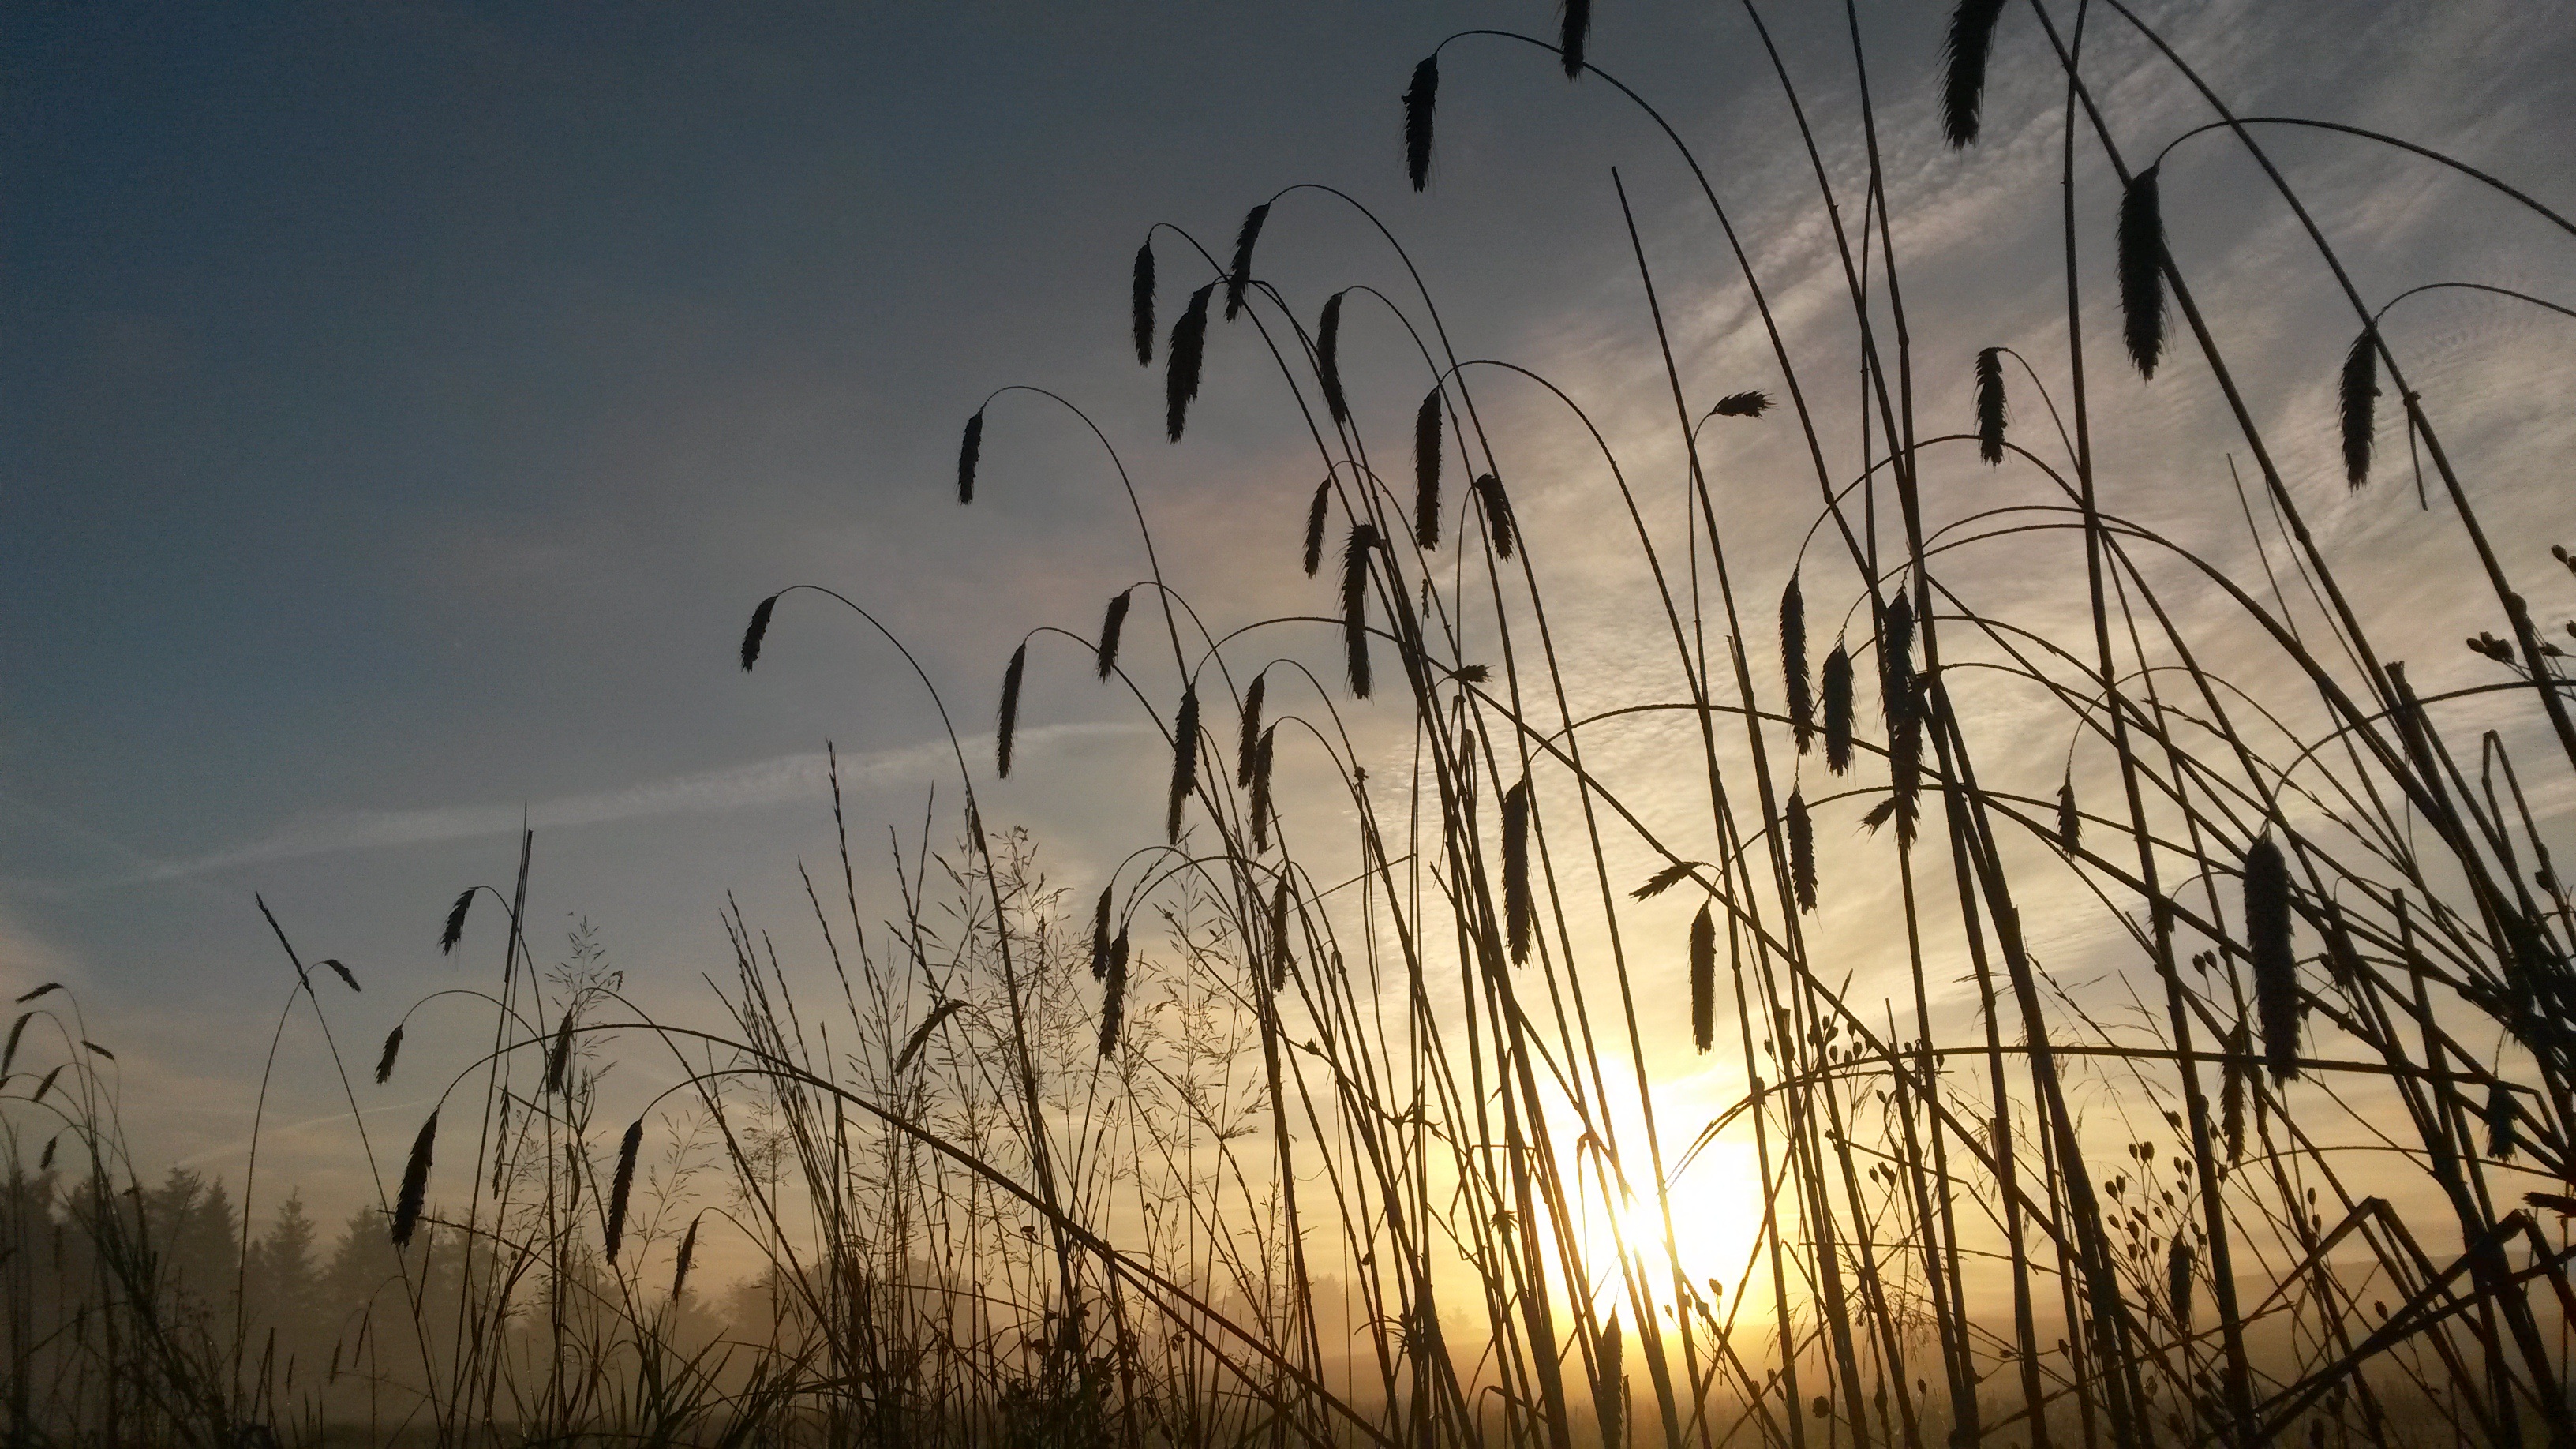
tree, nature, grass, horizon, branch, light, cloud, plant, sky, sunrise, sunset, field, grain, prairie, sunlight, morning, wind, dawn, dusk, evening, reflection, natural, mark, atmospheric phenomenon, grass family, phragmites